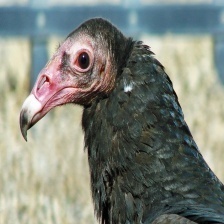
Species: TURKEY VULTURE
Scientific name: CATHARTES AURA
ImageNet parent category: vulture